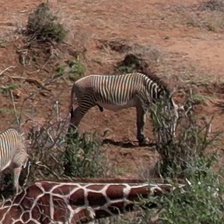
Pose orientation: right